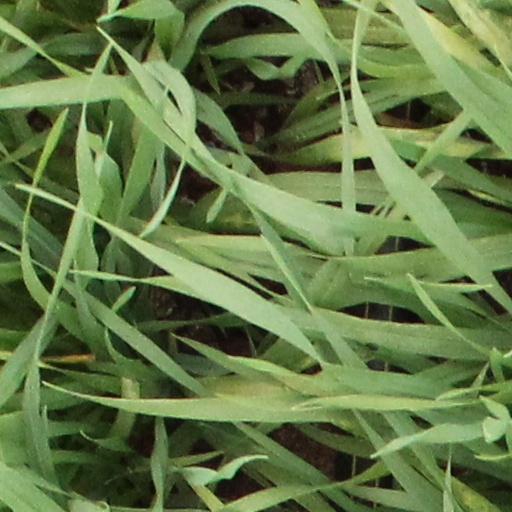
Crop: wheat